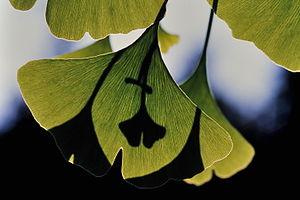
L’Arbre aux quarante écus, l’Abricotier d'argent, Ginkgo est une espèce d'arbres et la seule représentante actuelle de la famille des Ginkgoaceae. C'est la seule espèce actuelle de la division des ginkgophyta. Elle est considérée comme une espèce panchronique. C'est la plus ancienne famille d'arbres connue, puisqu'elle serait apparue il y a plus de 270 millions d'années. Elle existait déjà une quarantaine de millions d'années avant l'apparition des dinosaures.